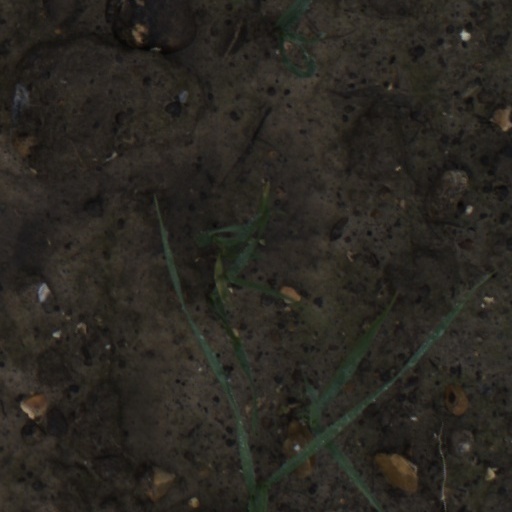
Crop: wheat